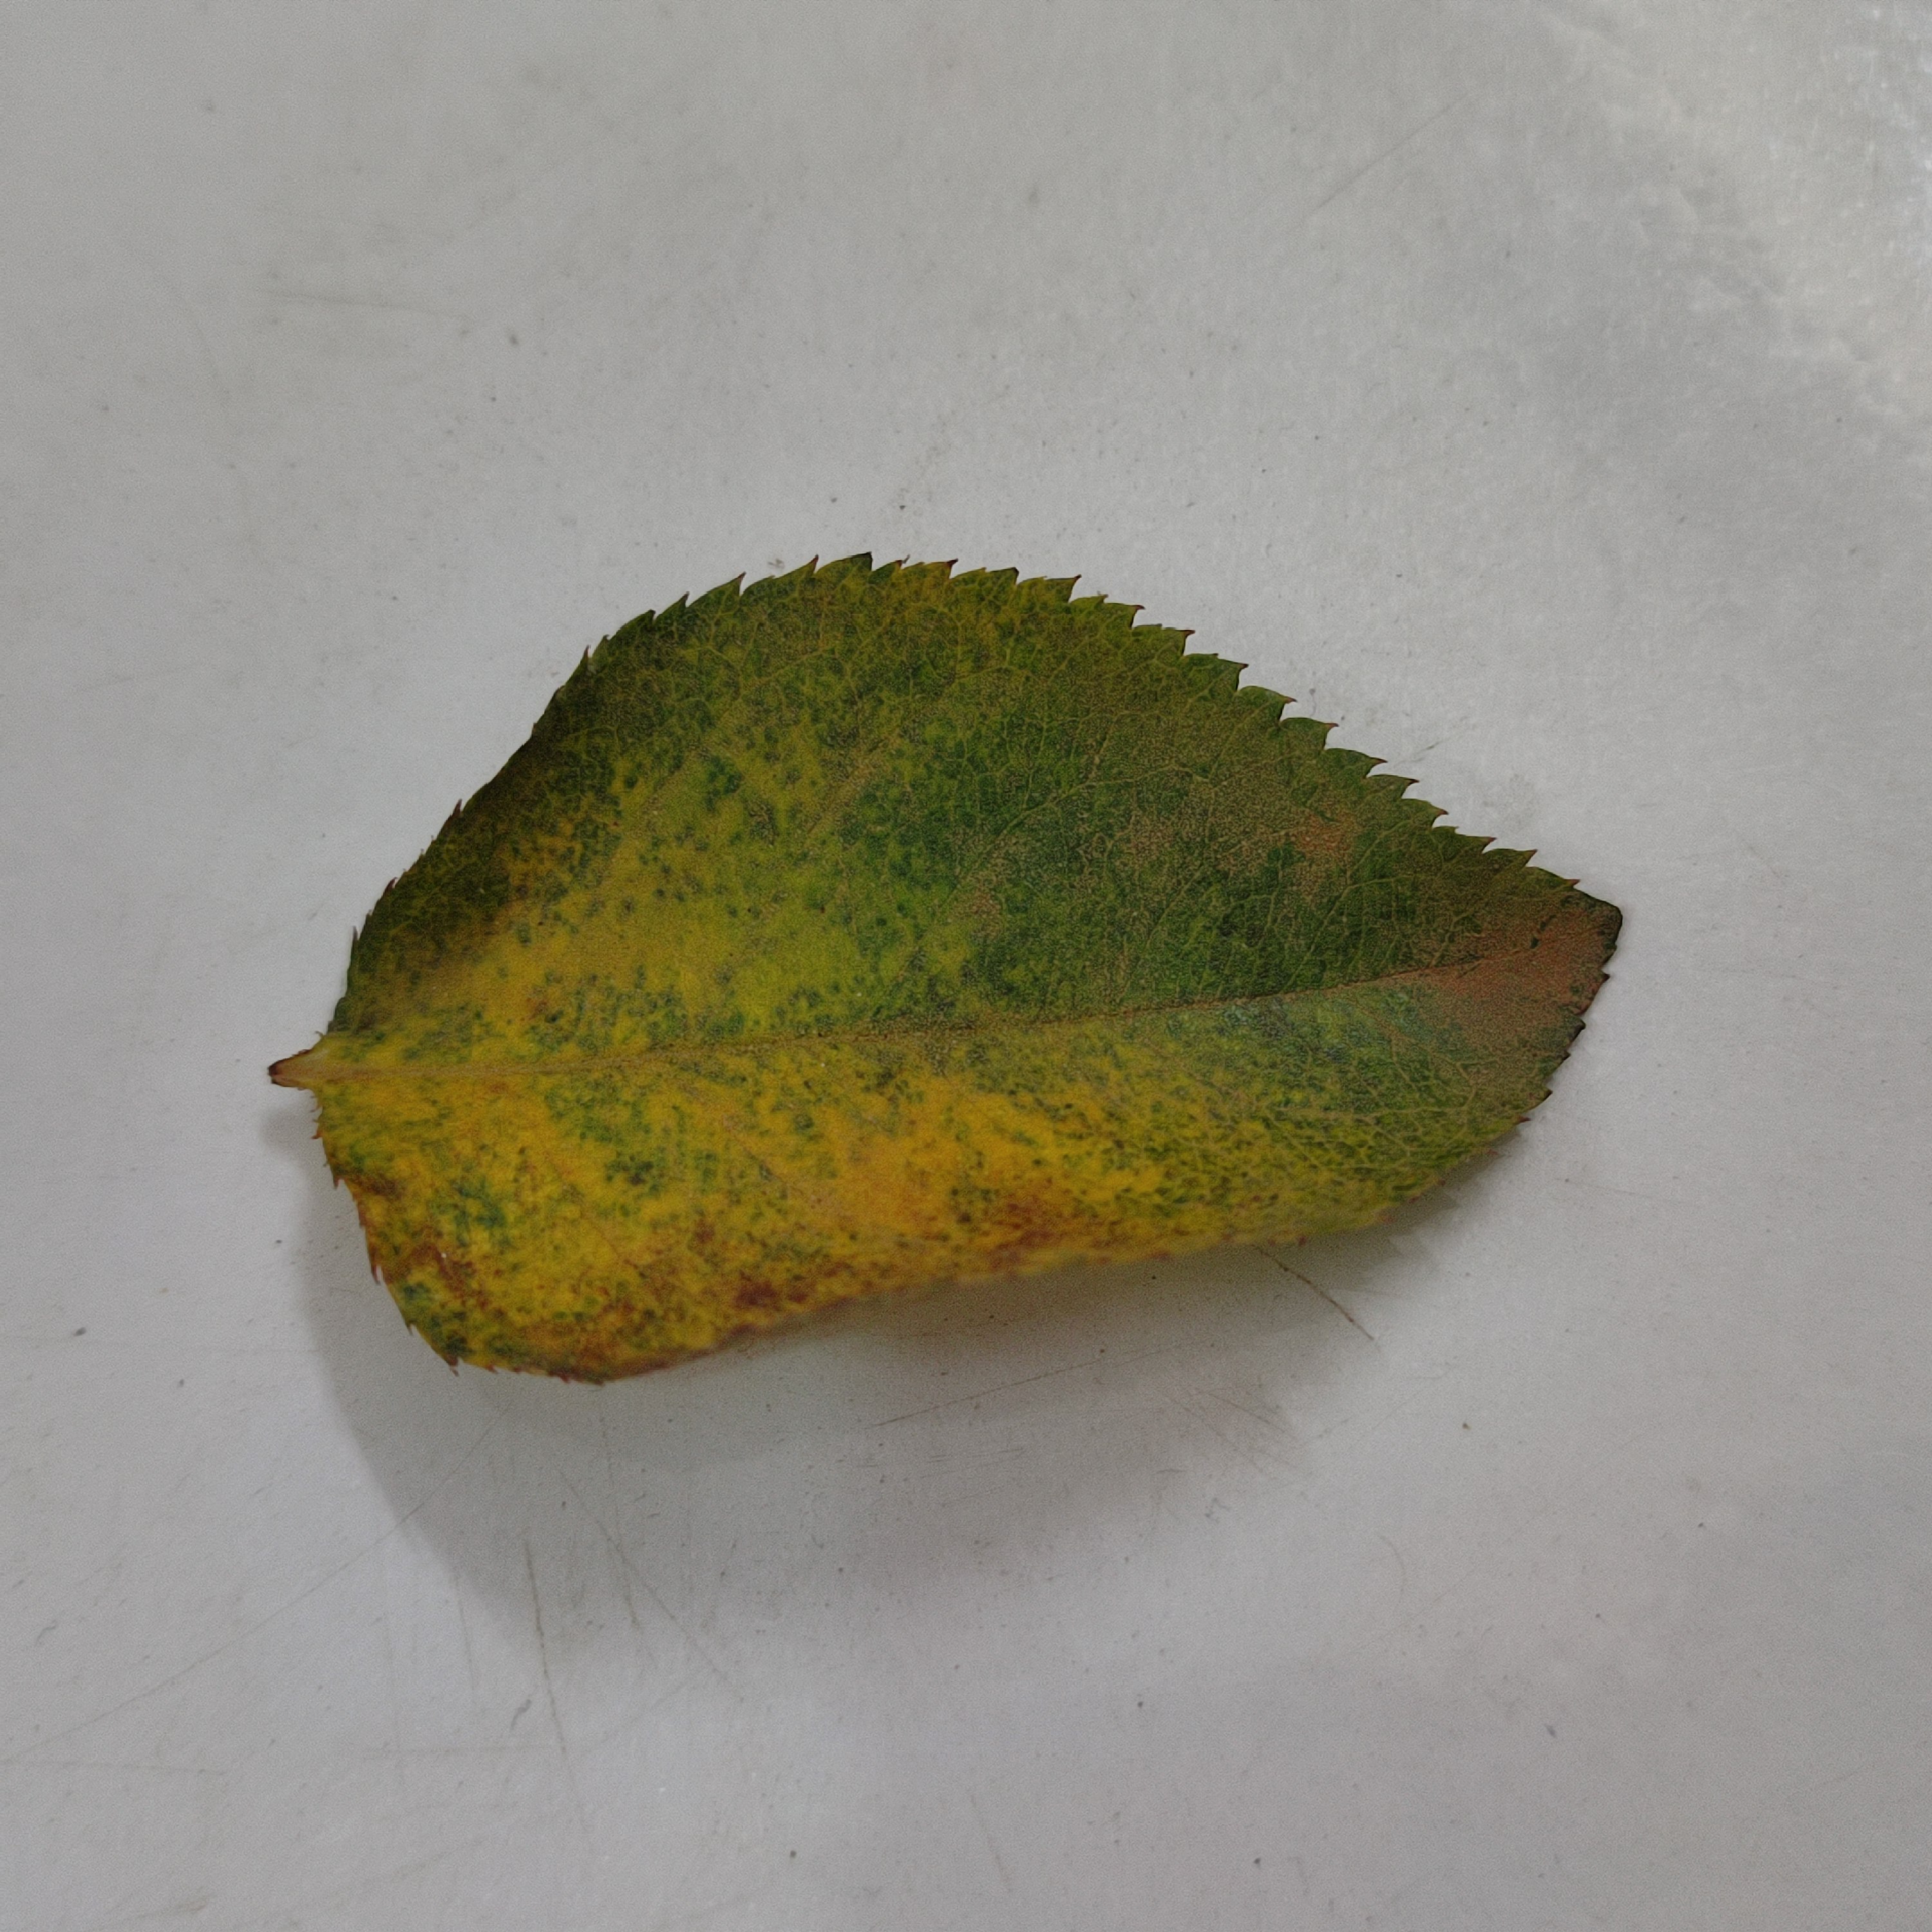
Label: Yellow Mosaic Virus